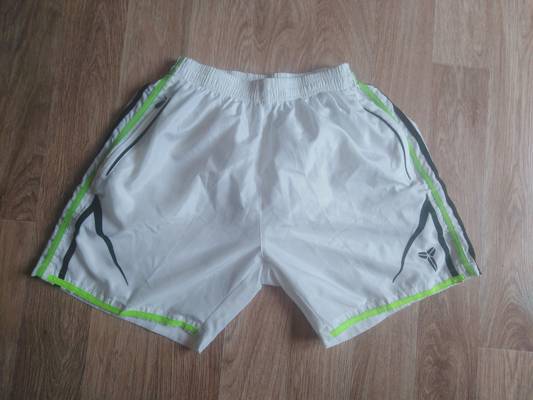
Waste category: clothes